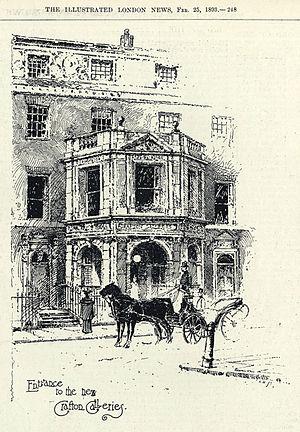
Les Grafton Galleries, ou Grafton Gallery, est une galerie d'art fondée en 1893 à Londres. La galerie a cessé ses activités commerciales vers 1930.